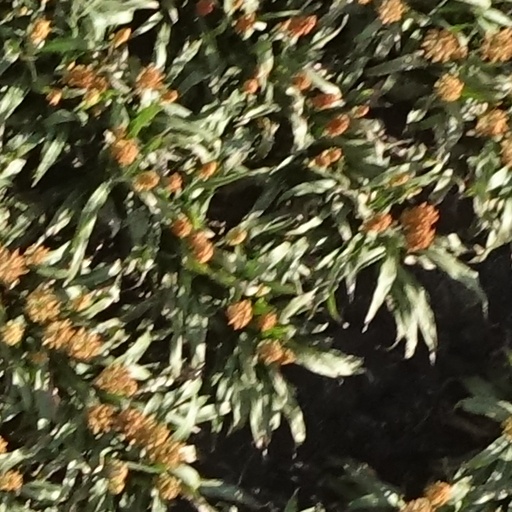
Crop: sorghum